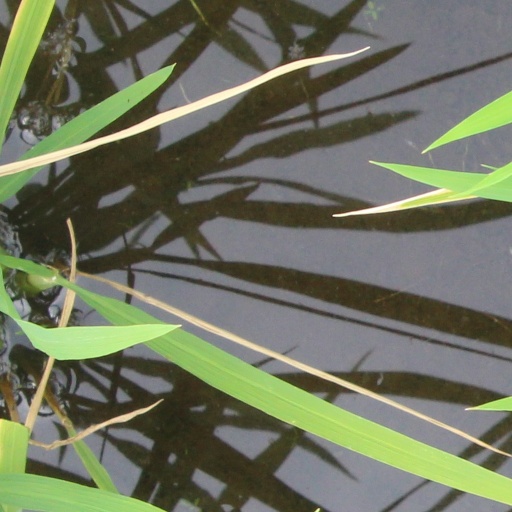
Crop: rice